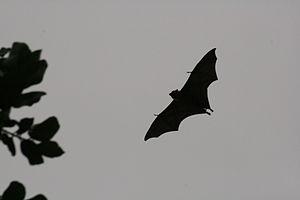
La roussette des Seychelles ou Roussette des Comores est une grande chauve-souris frugivore de la famille des Pteropodidae vivant dans le sud-ouest de l'océan Indien.